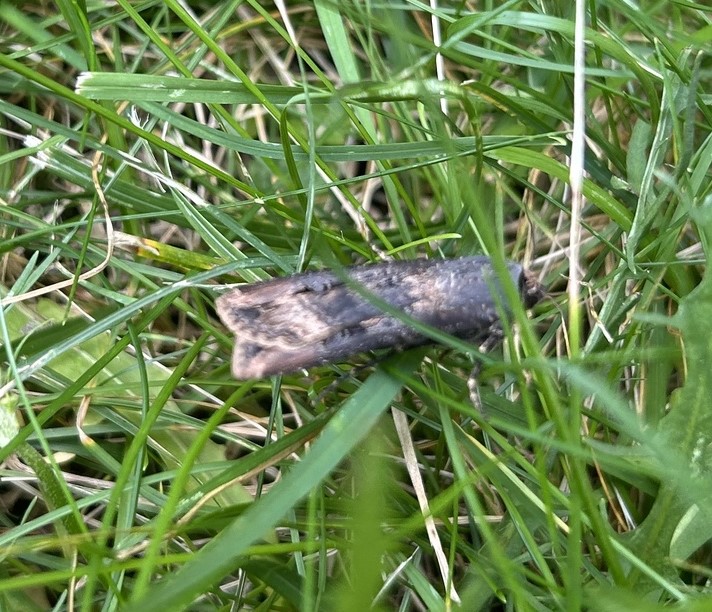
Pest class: cutworms